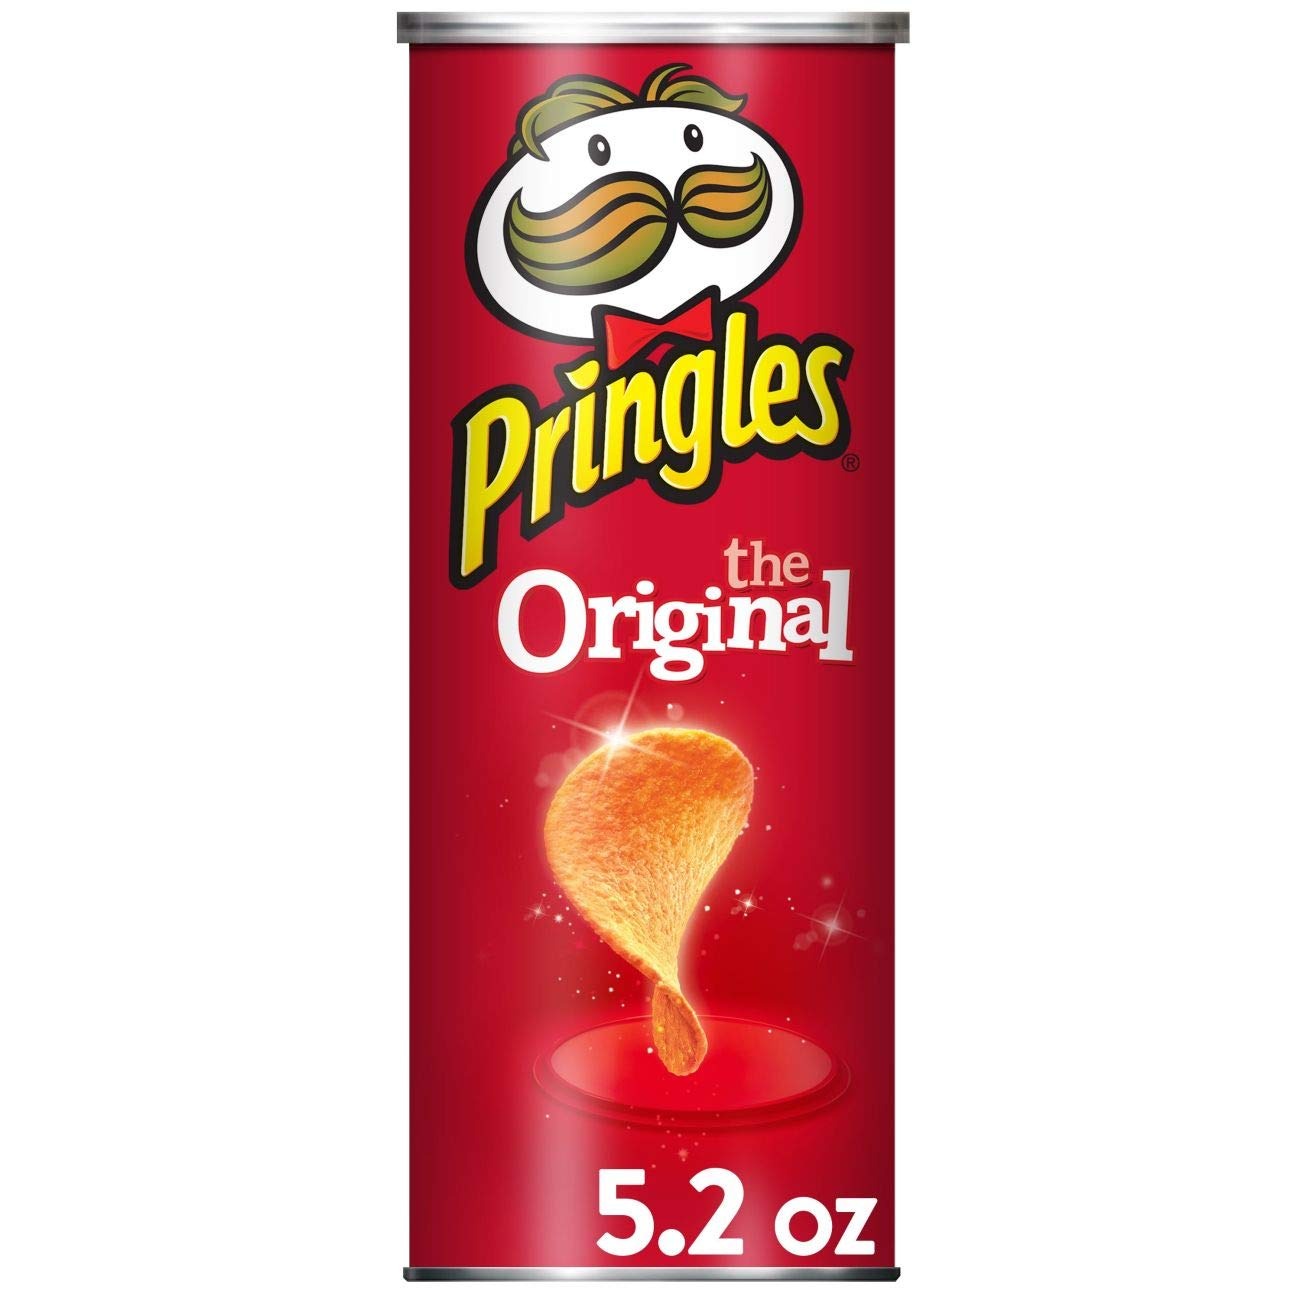
Item Name: PRINGLES ORIGINAL 5.26OZ
Bullet Point 1: Crank up snacking moments with the outrageously delicious flavor and fun shape of Pringles Original Potato Crisps
Bullet Point 2: The original, stackable potato crisp seasoned with satisfying saltiness from edge to edge
Bullet Point 3: Always tasty, never greasy; Kosher Pareve; Contains wheat ingredients
Bullet Point 4: Includes 1, 5.2-ounce can of ready to eat potato crisps; Packaged for freshness and great taste
Product Description: What comes next after the “pop” of a Pringles Original can? The crisp, tantalizing taste of potato hits the spot every time. Includes 1, 5.2-ounce can of ingeniously shaped Pringles Original Potato Crisps. Insanely light, crispy, and never greasy, each crisp is satisfyingly salty. With the convenient can, it's easy to create your own snacking moments wherever and whenever. Bring a can for game time plus some for other Pringles fans. Stash a can in your work desk or pantry to eat anytime; Share Pringles at your next get-together to turn up excitement among family and friends. Get your hands on Pringles Original Potato Crisps for the awesomeness that keeps you coming back, stack after stack.
Value: 15.6
Unit: Ounce

Price: 2.39